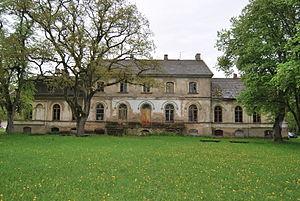
Voici une liste de manoirs en Estonie.
Le château de Vanamõisa est un château estonien situé dans le territoire du hameau de Vanamõisa du bourg d'Haljala appartenant à la commune d'Haljala - du temps du gouvernement d'Estland: paroisse d'Haljall - dans le Virumaa occidental.